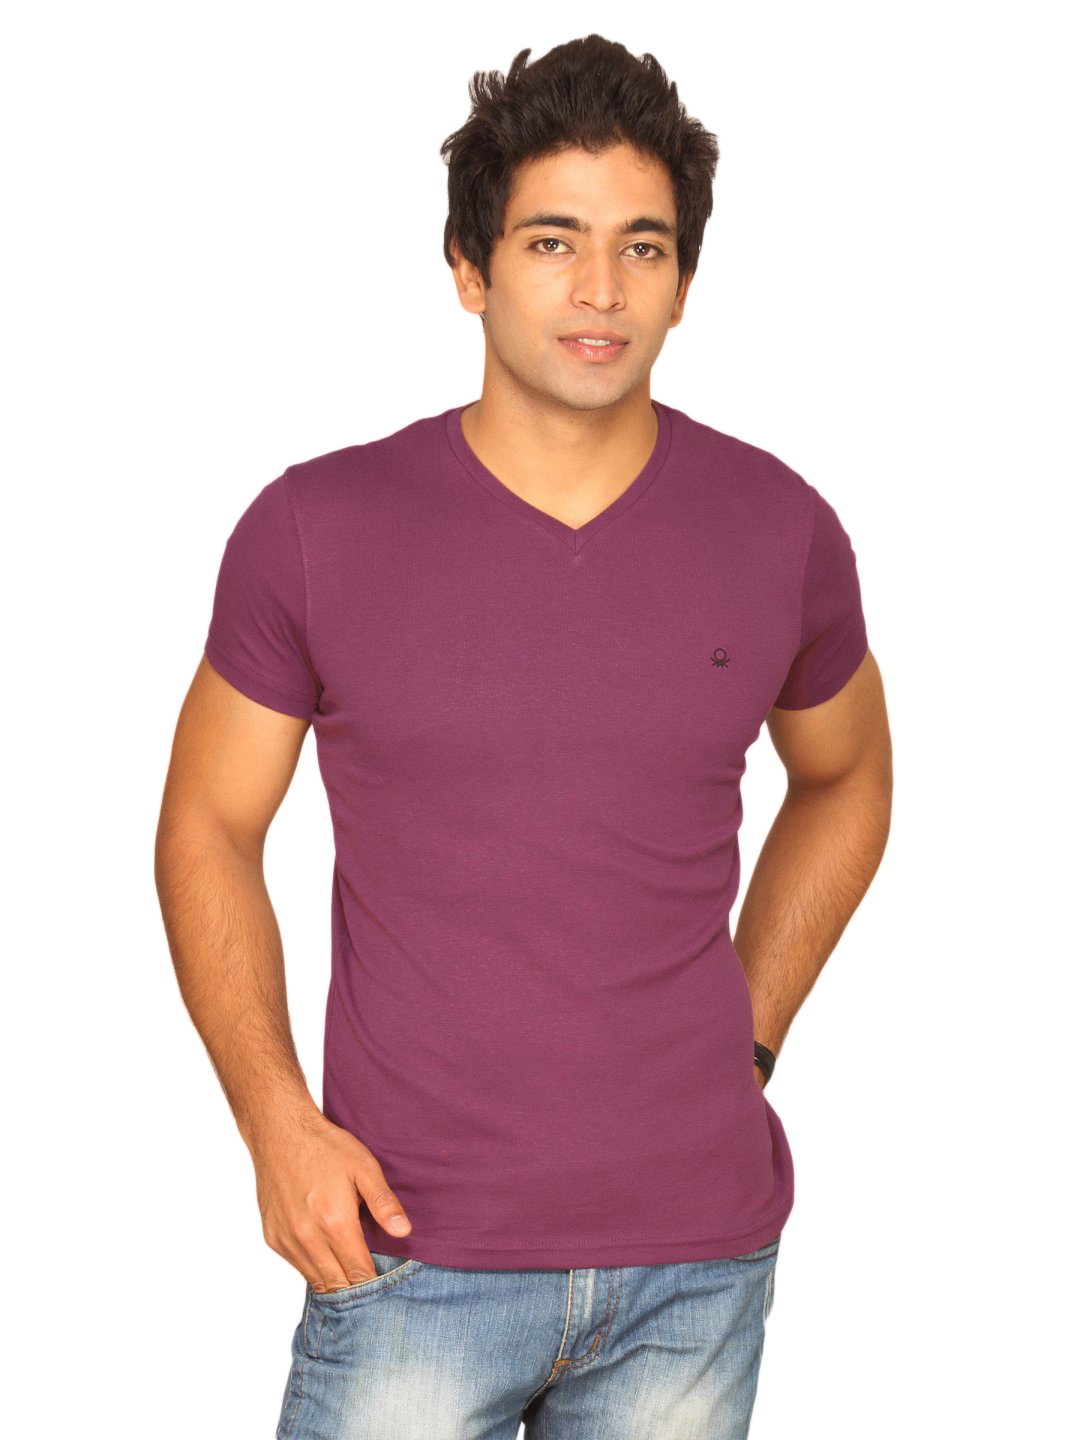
UCB Men's Benetton Logo Purple T-shirt
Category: Apparel / Topwear / Tshirts
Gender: Men
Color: Purple
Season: Summer 2011
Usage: Casual